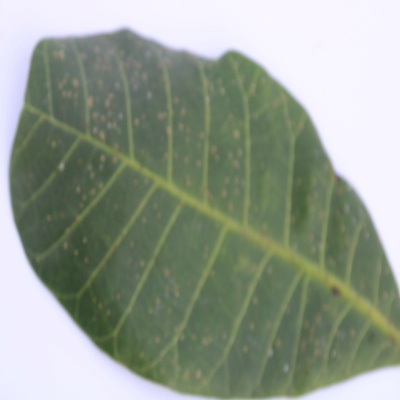
Crop: Cashew
Condition: red rust